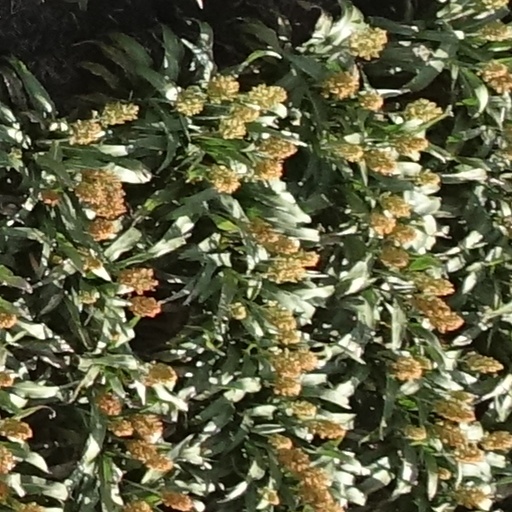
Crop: sorghum